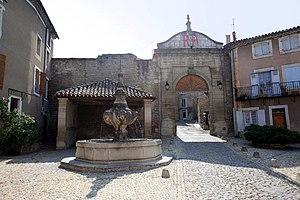
Malemort-du-Comtat est une commune française située dans le département de Vaucluse, en région Provence-Alpes-Côte d'Azur.
Cet article recense les monuments historiques du département de Vaucluse, en France.